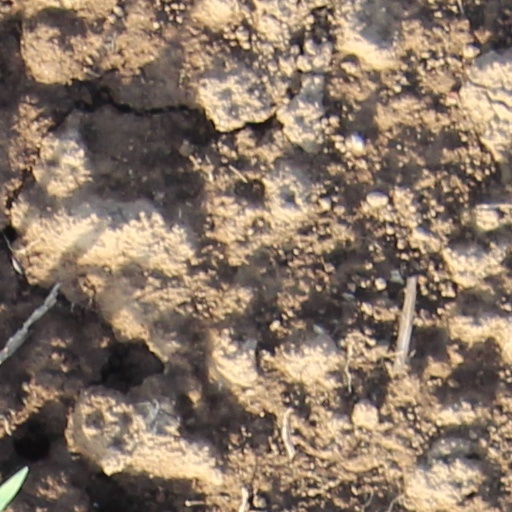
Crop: wheat